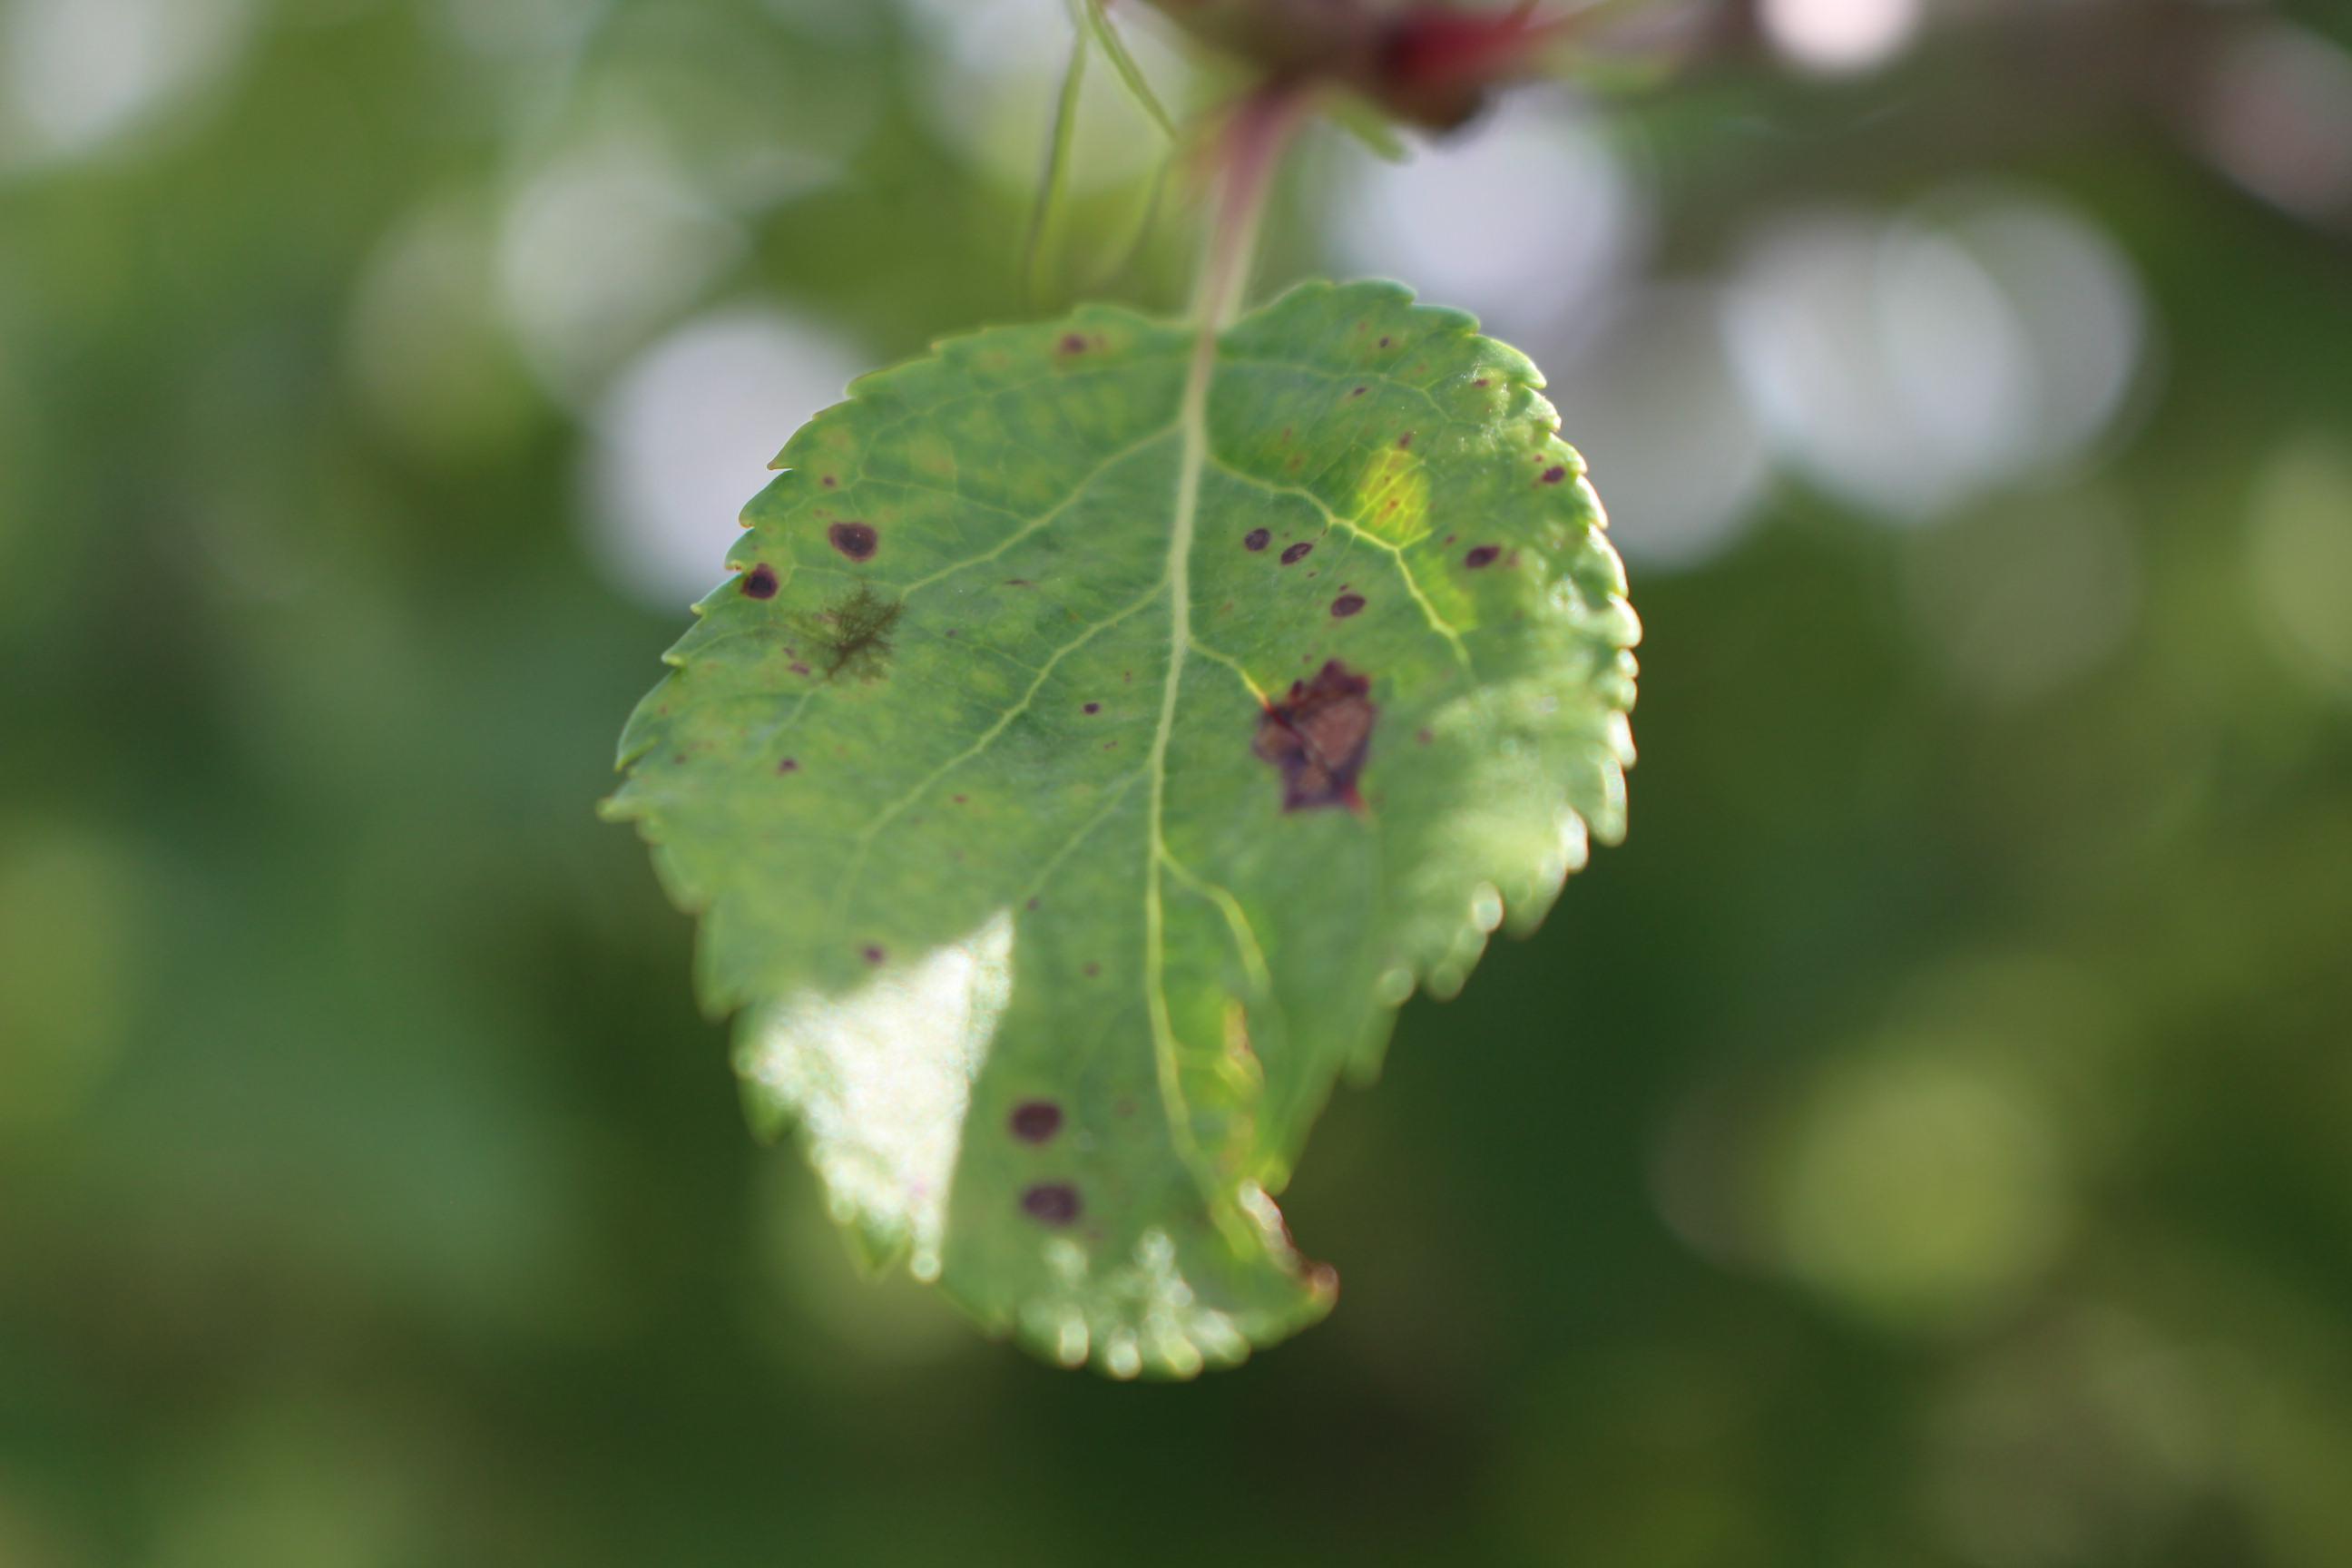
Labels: complex